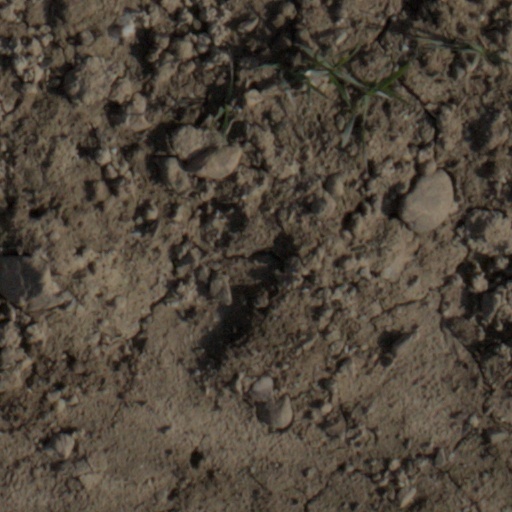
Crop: wheat